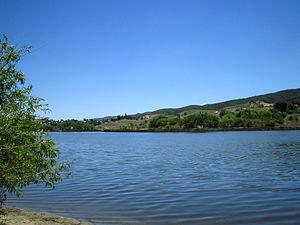
Elizabeth Lake est une census-designated place située en bordure du lac du même nom, au nord du comté de Los Angeles en Californie, aux États-Unis. Lors du recensement de 2010, elle comptait une population de 1 756 habitants.